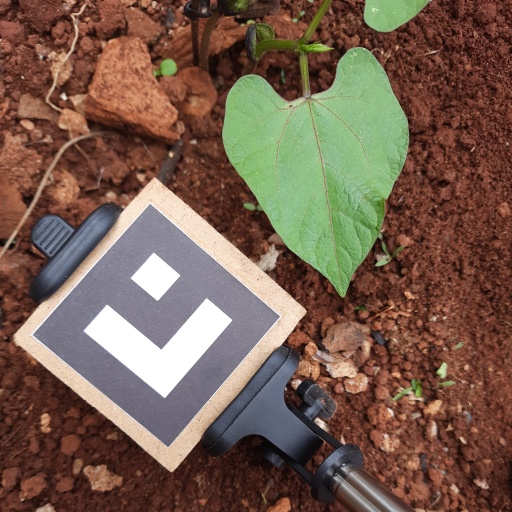
Observations: wavy surface, eating holes in the center, under cloudy sky